Norwich Canoe Club

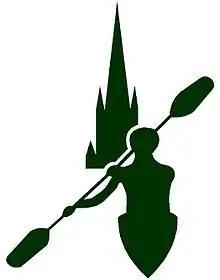
Norwich Canoe Club logo

Norwich Canoe Club is based at Whitlingham, Trowse in Norwich, Norfolk, UK with Whitlingham Great Broad, Whitlingham Little Broad, River Yare and River Wensum on its doorstep. It is a canoe and kayak racing club that focuses on flatwater sprint canoeing and marathon canoeing. It is a friendly club where canoeing is safe and fun and welcomes anyone who wants to have a go on the water. The club has as many girls as boys and as many women as men and also many families who all come and paddle together. Members are all ages, from 7 to 70 so there is definitely a place for everyone.